The Purple Book (Labour Party)

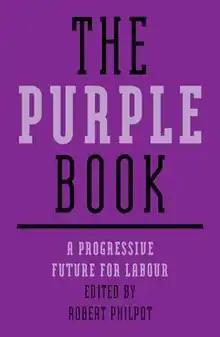

The Purple Book: A Progressive Future For Labour is a 2011 collection of essays by politicians in the UK's Labour Party, many of whom are considered to belong to the Blairite wing of the party. The book was conceived and promoted by "Progress", since renamed as "Progressive Britain". It has been compared to "", published seven years earlier by the then-leading members of the UK's Liberal Democrats.